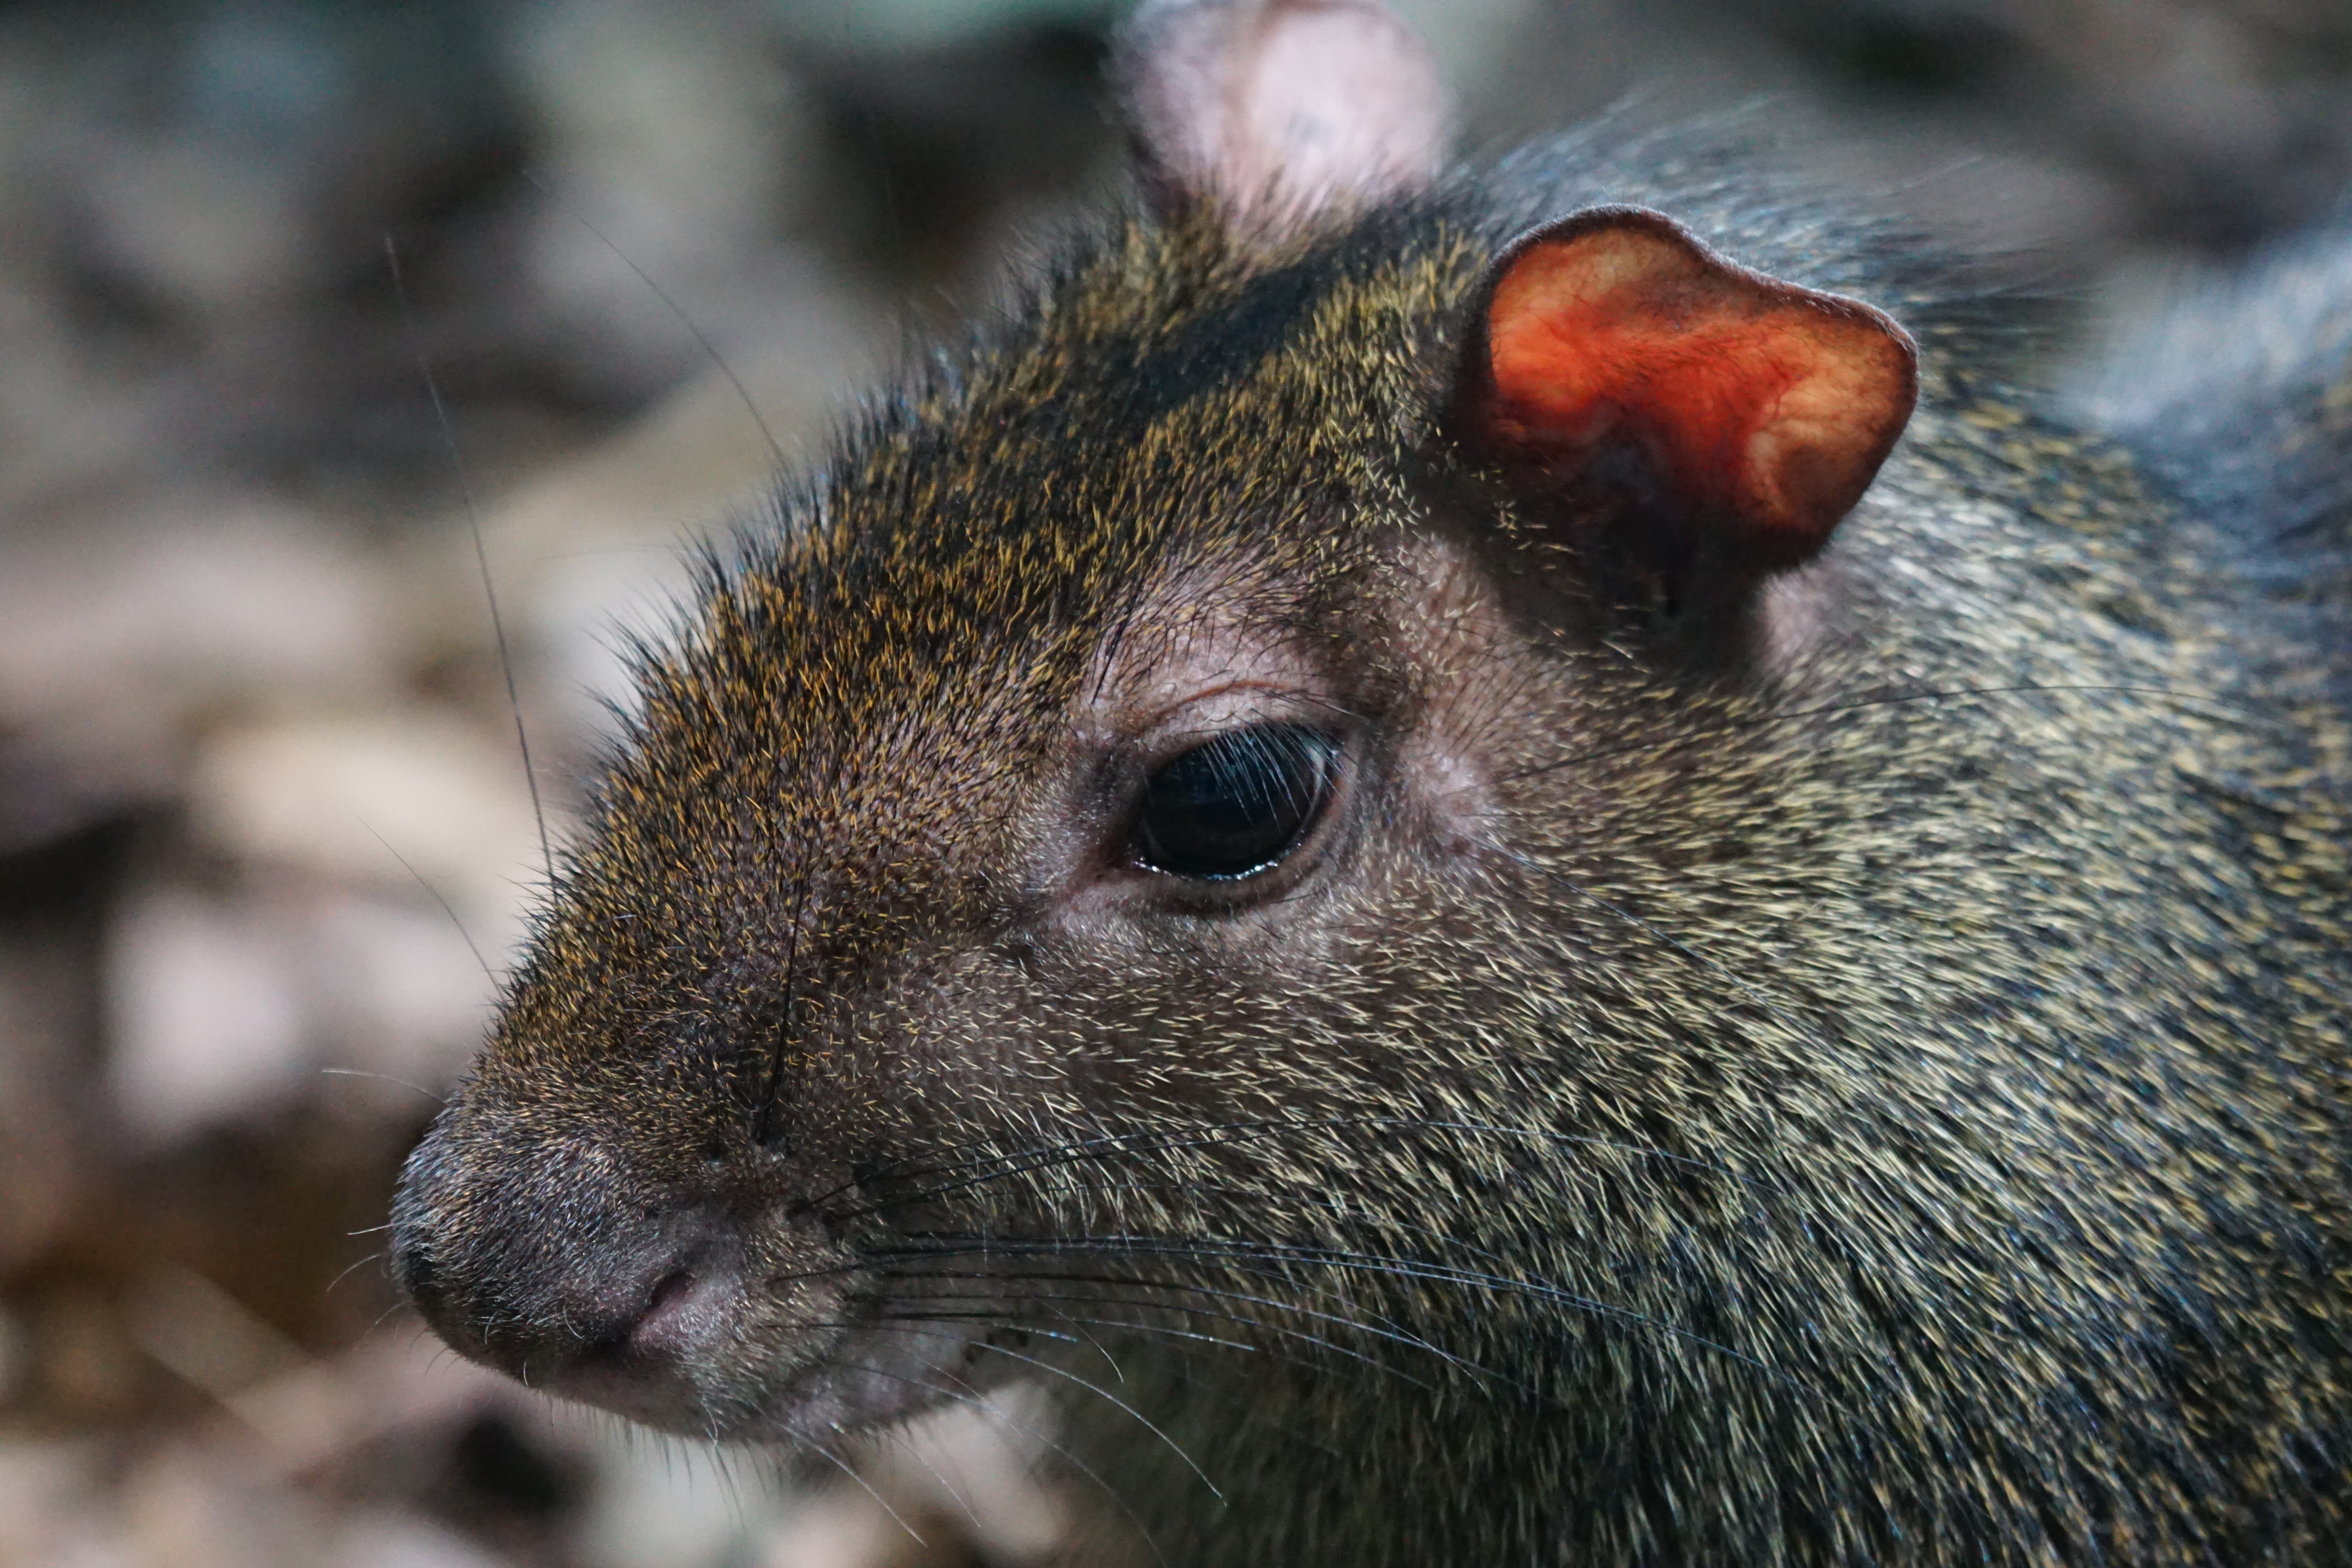
nature, animal, wildlife, mammal, rodent, fauna, close up, whiskers, vertebrate, nager, gold agouti, fox squirrel, muridae